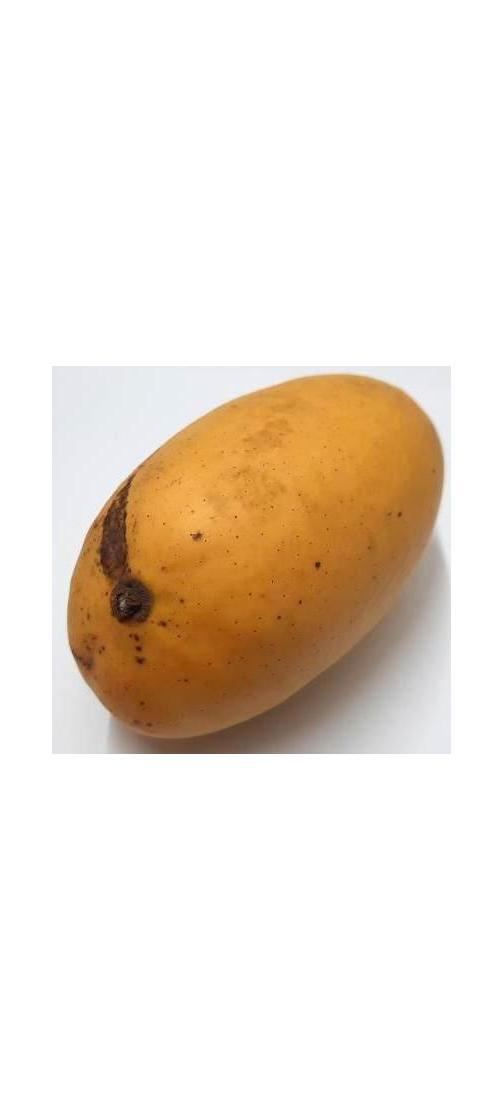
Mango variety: Katimon